Dengese people

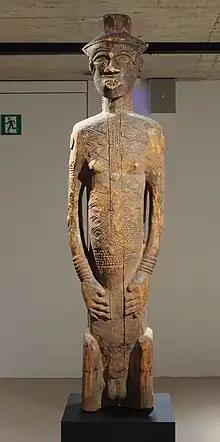
Dengese statue in the Musée L

The Dengese, also known as the Ndengese, are an ethnic group from Democratic Republic of the Congo. They speak Bondengese and Lingala.